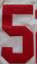
Number: 5